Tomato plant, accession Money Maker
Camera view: horizontal (90 deg, fisheye); turntable rotation: 90 degrees
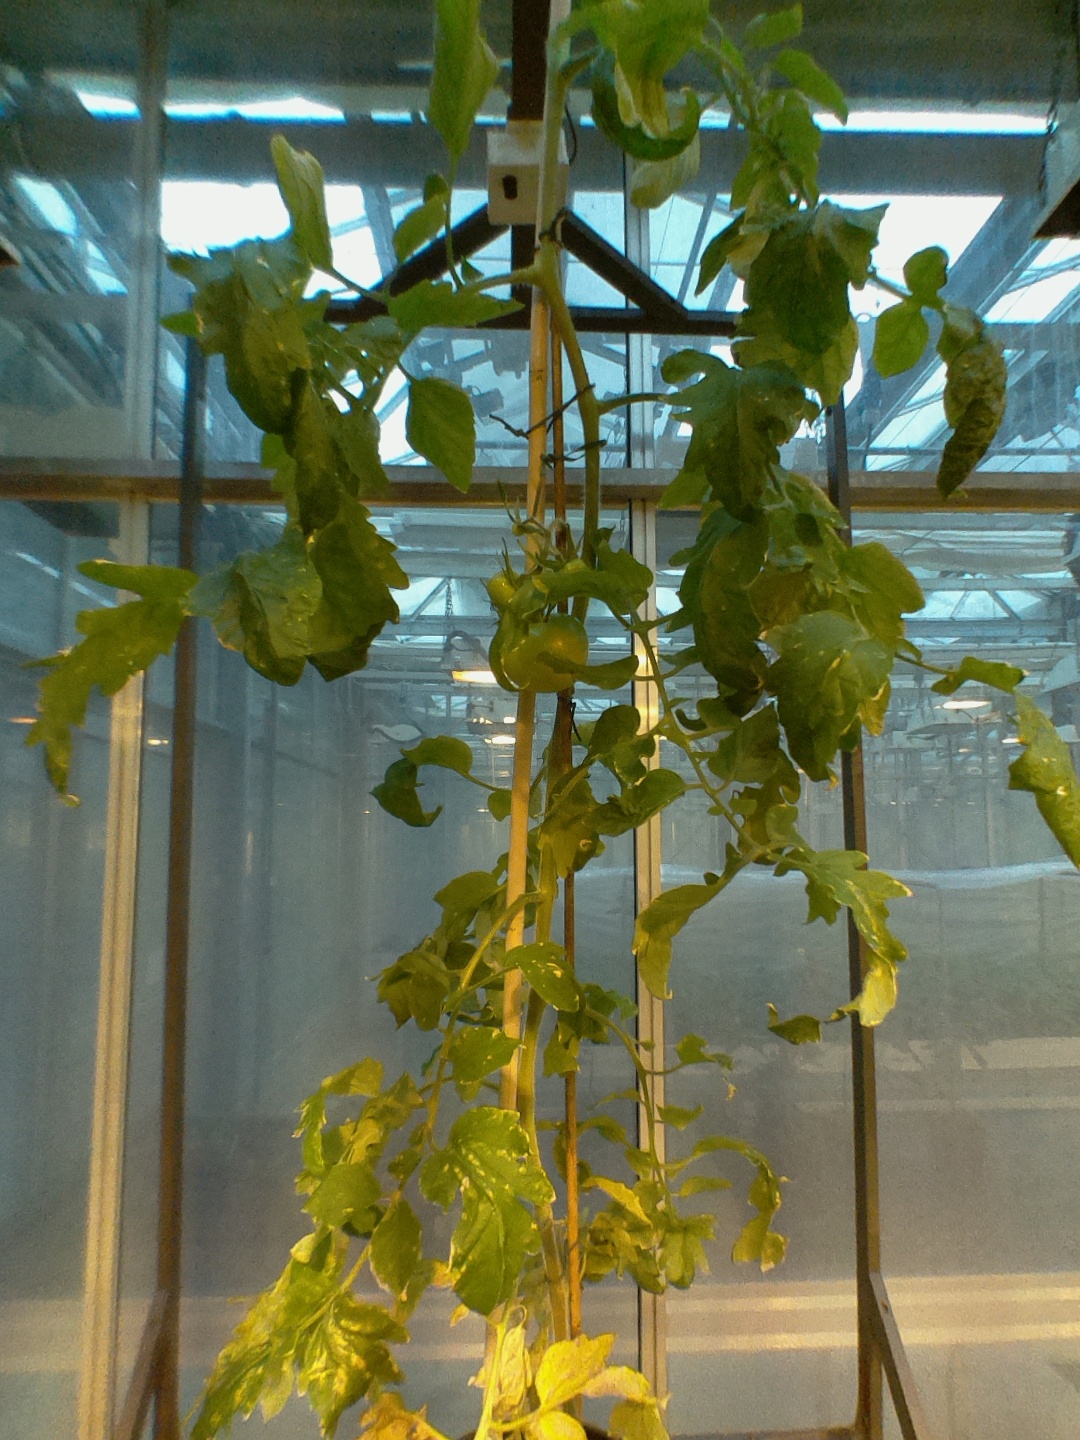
BBCH growth stage 77: 70%-80% of final fruit size